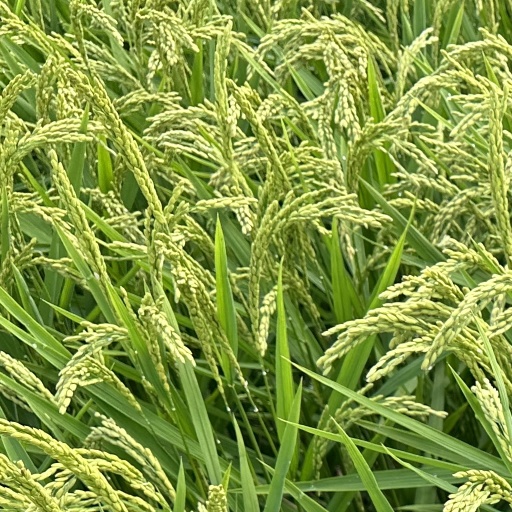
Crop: rice